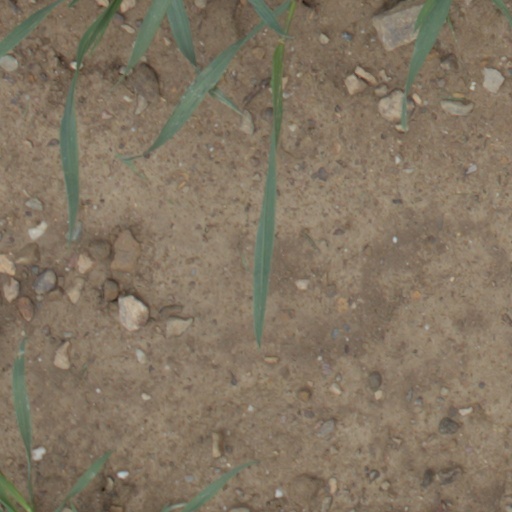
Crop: wheat